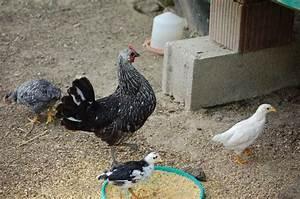
chicken